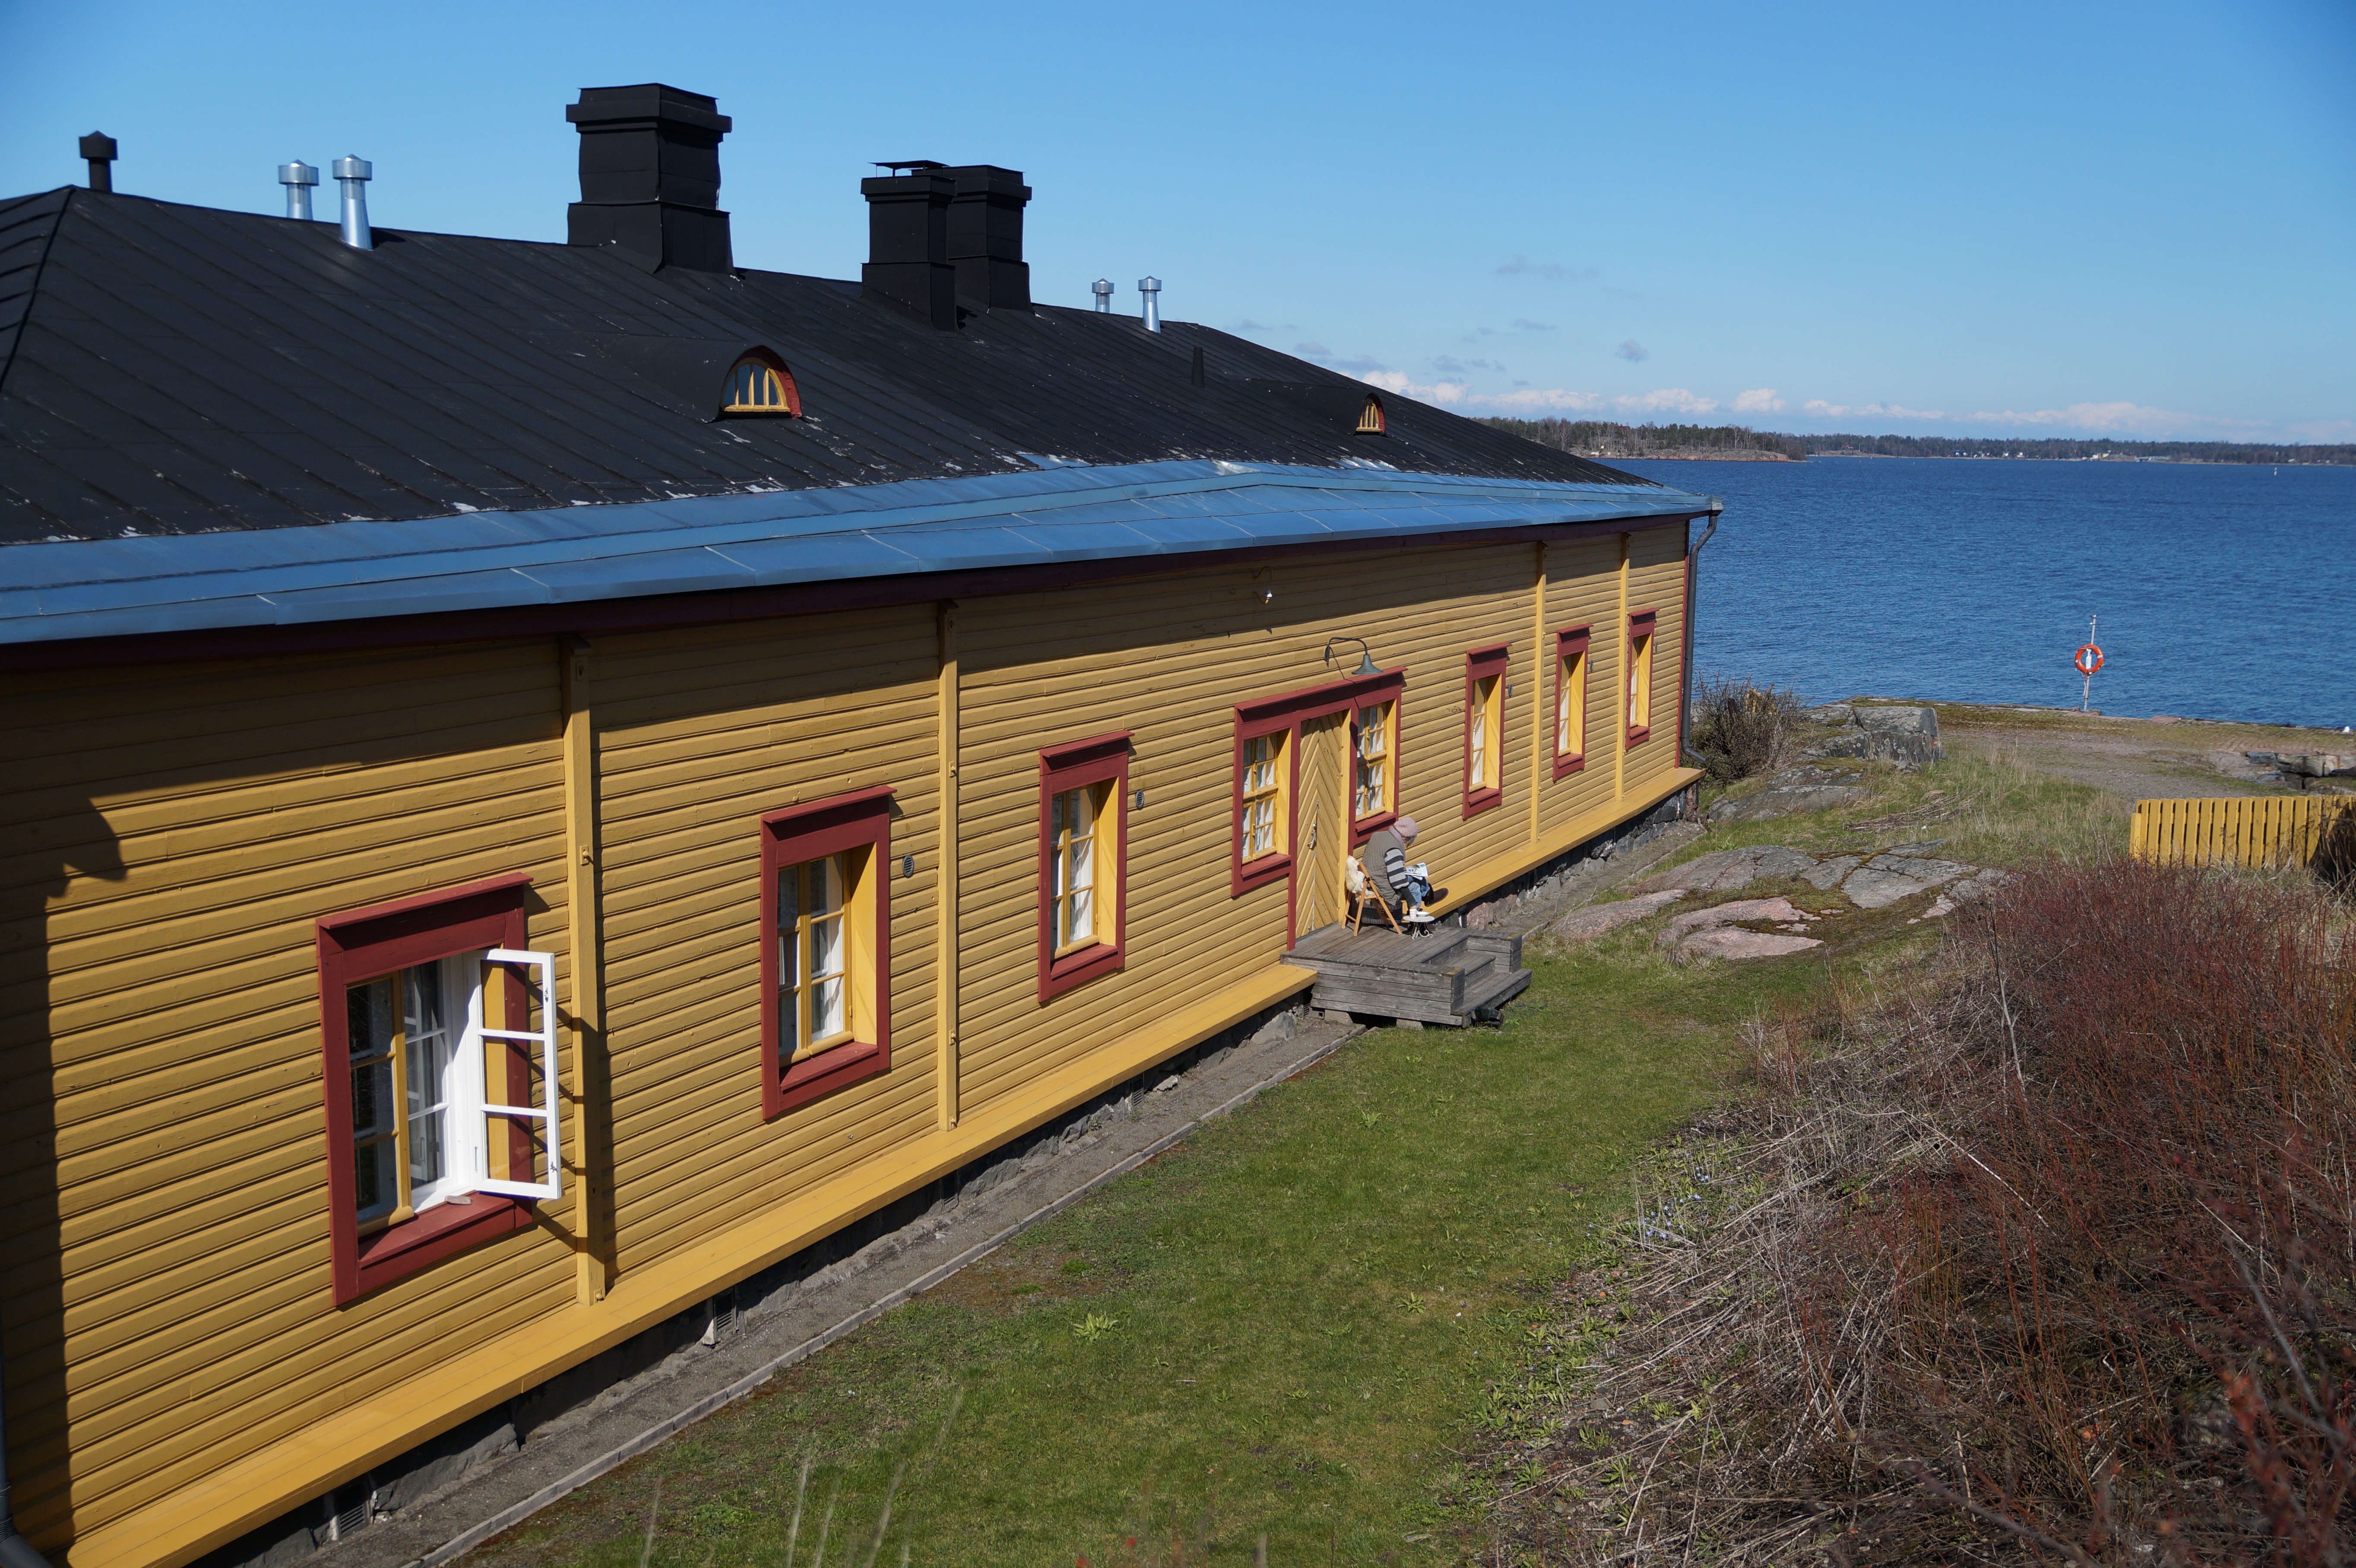
sea, coast, house, roof, vacation, tower, cottage, yellow, finland, comfort